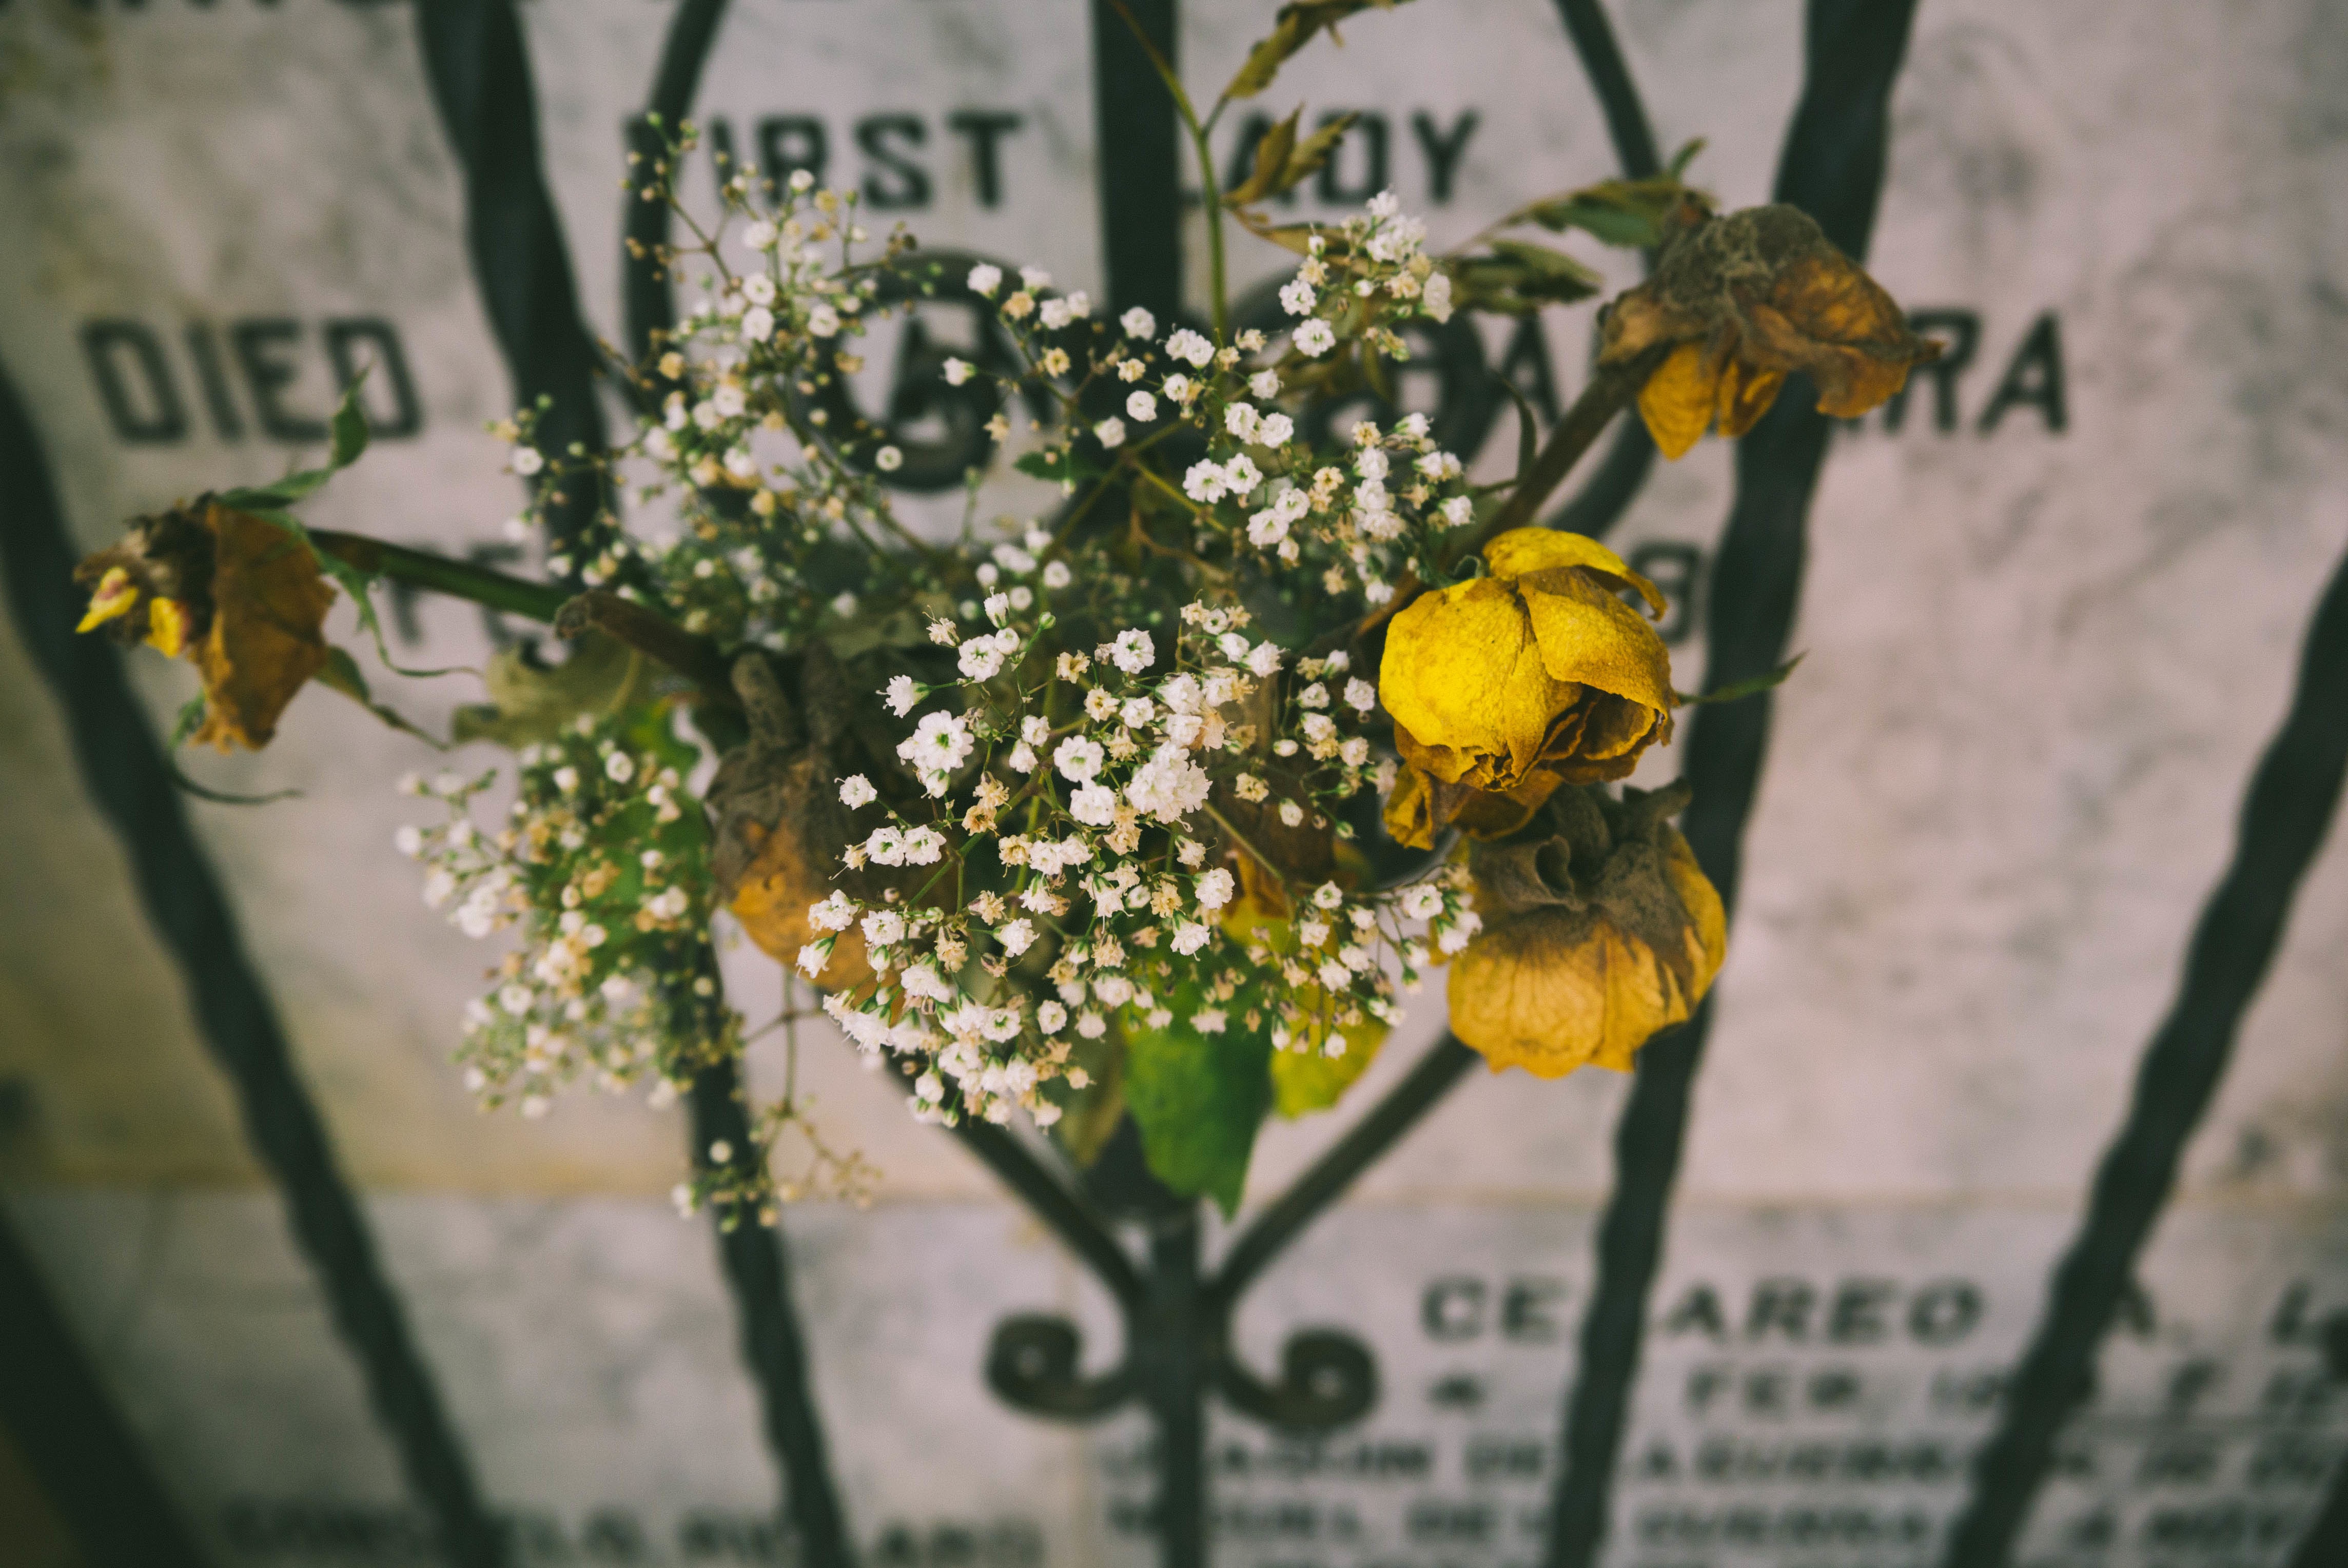
blossom, plant, flower, rose, spring, botany, yellow, gate, flora, grave, headstone, floristry, flower bouquet, floral design, flower arranging